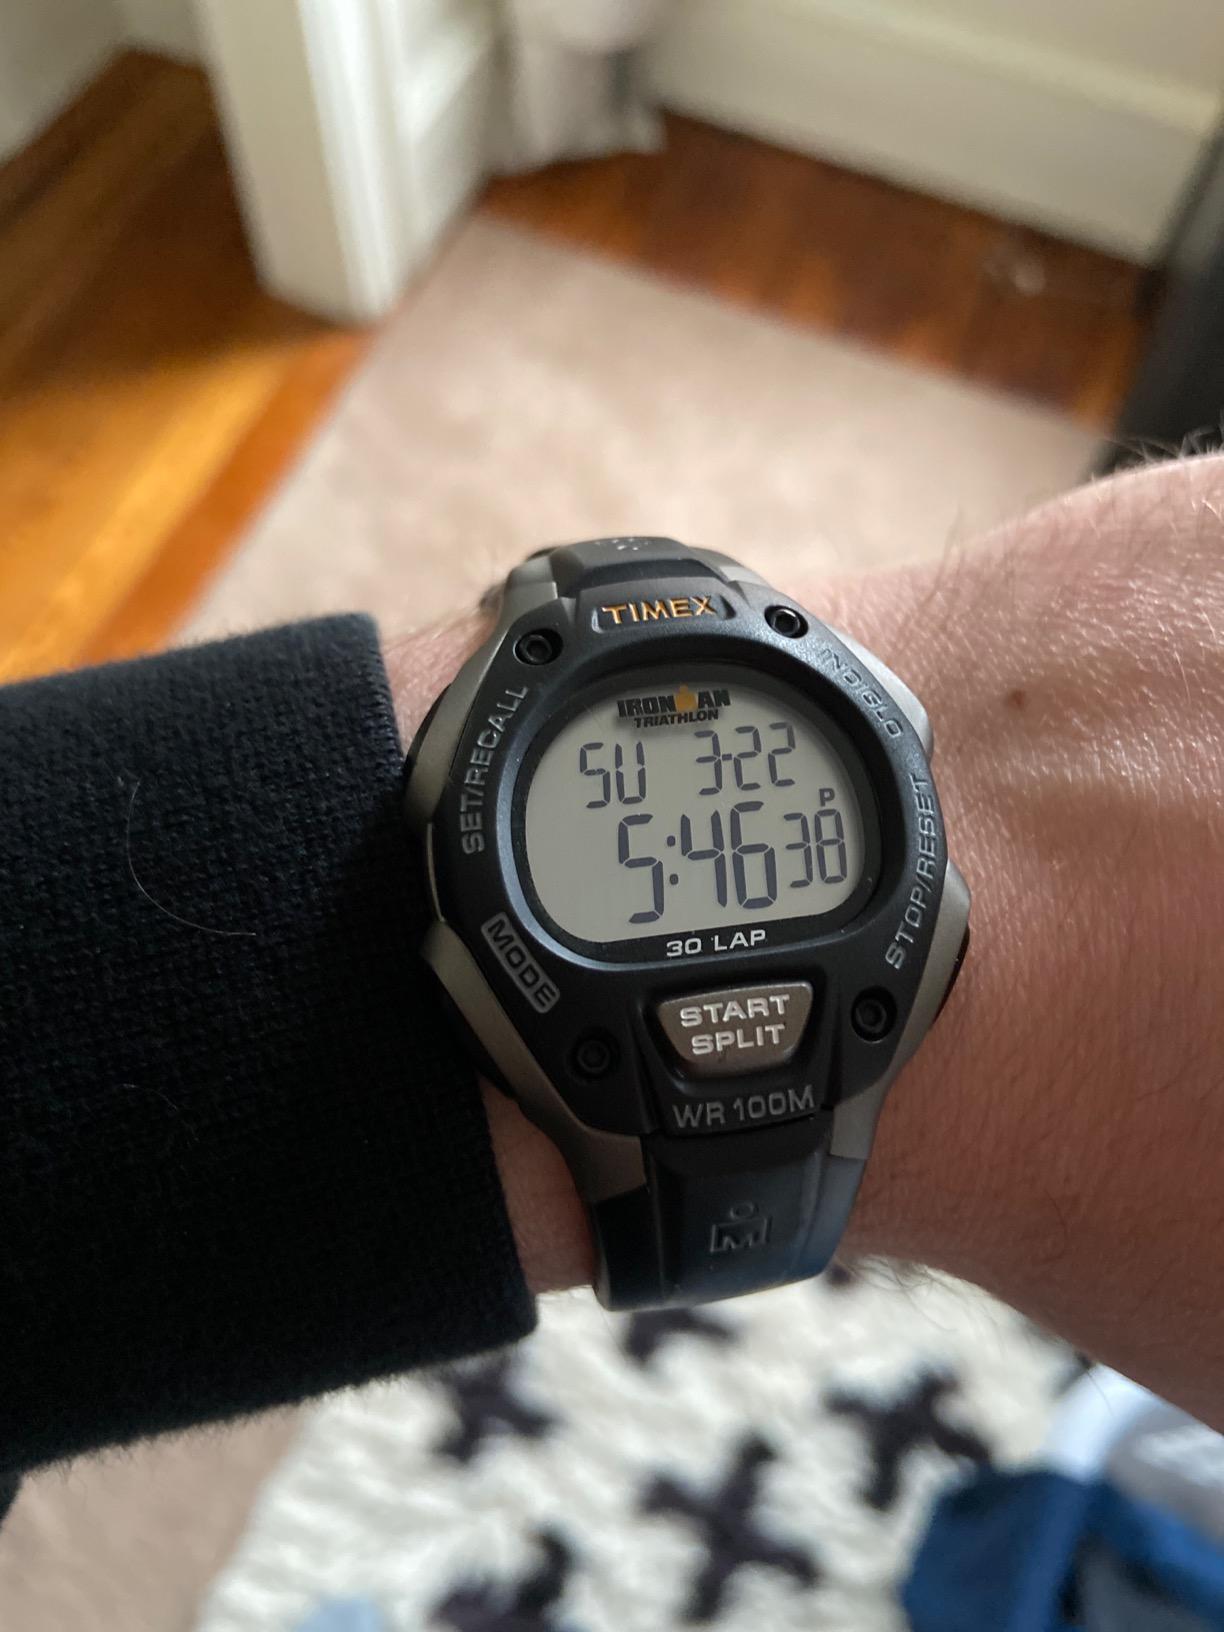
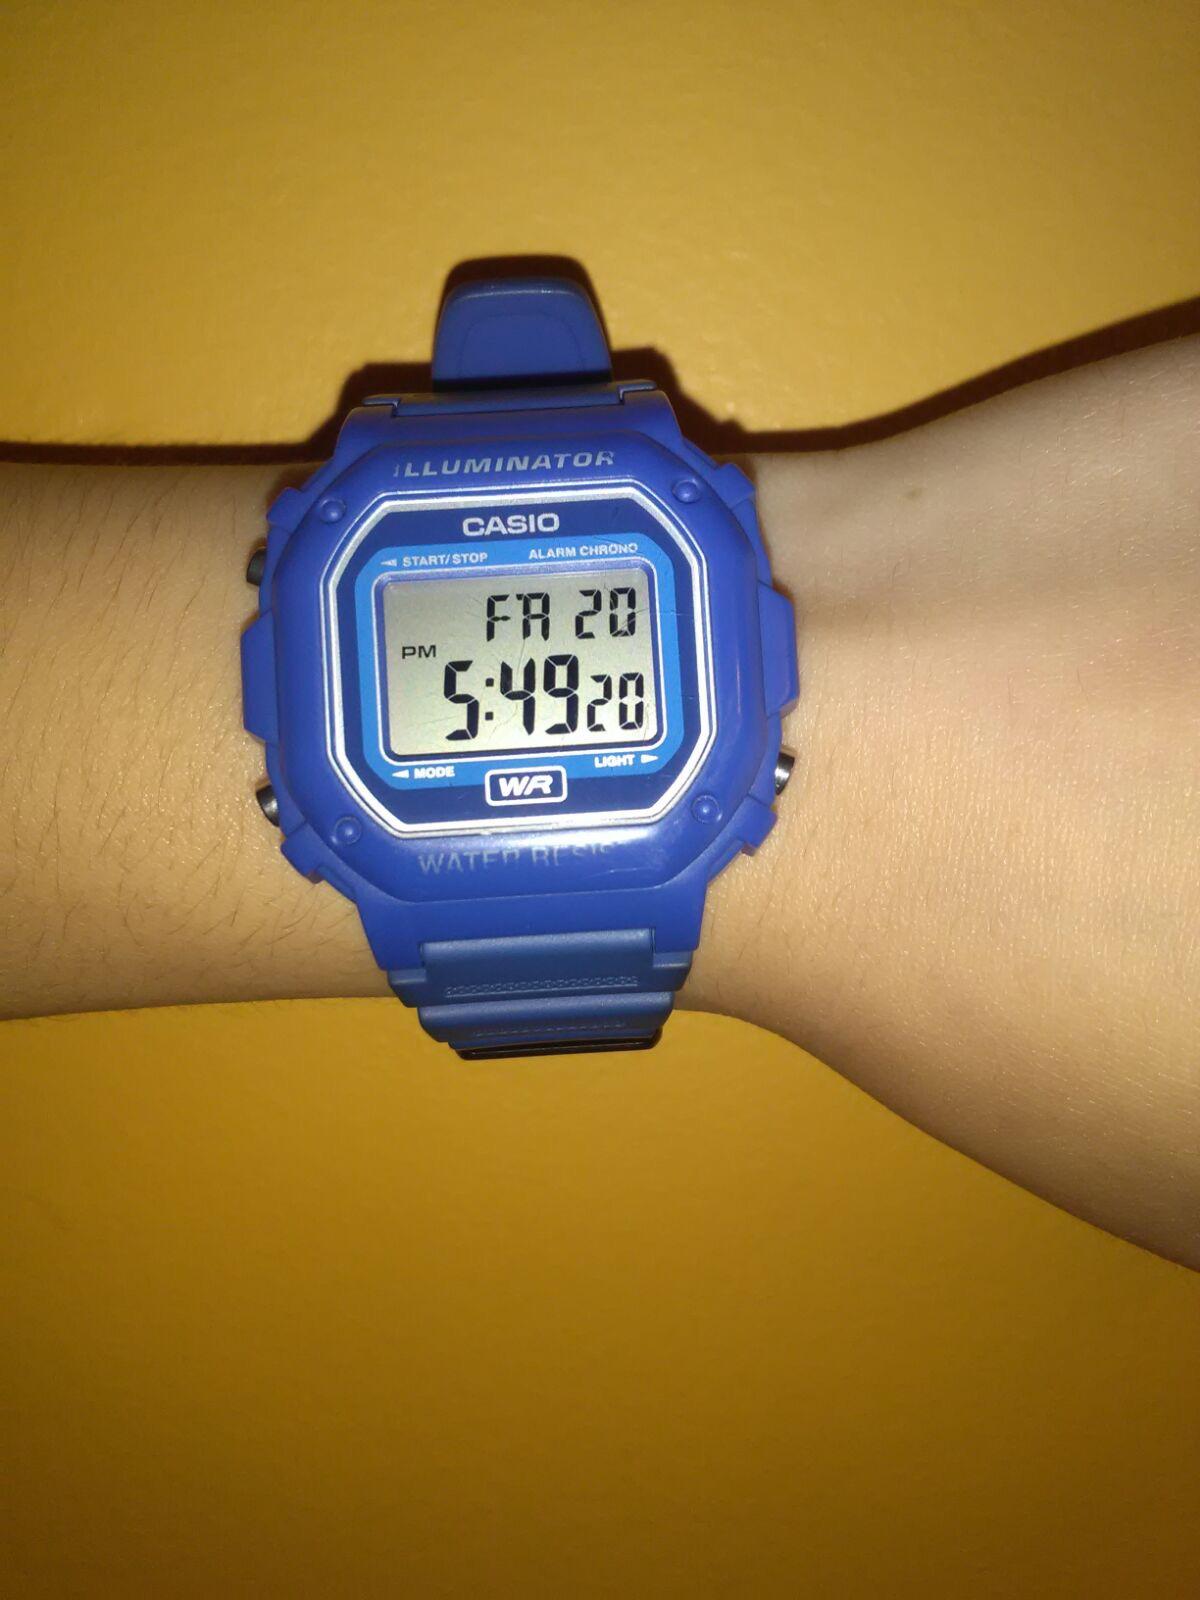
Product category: accessories_watch
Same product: no